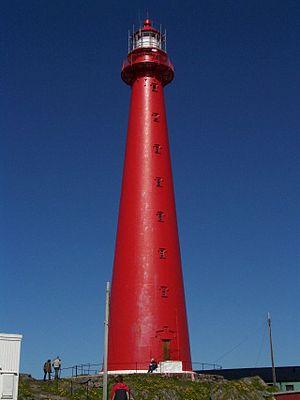
Le phare d'Andenes est un phare côtier situé sur l'île d'Andøya de la localité d'Andenes, dans la commune d'Andøy, dans le Comté de Nordland.